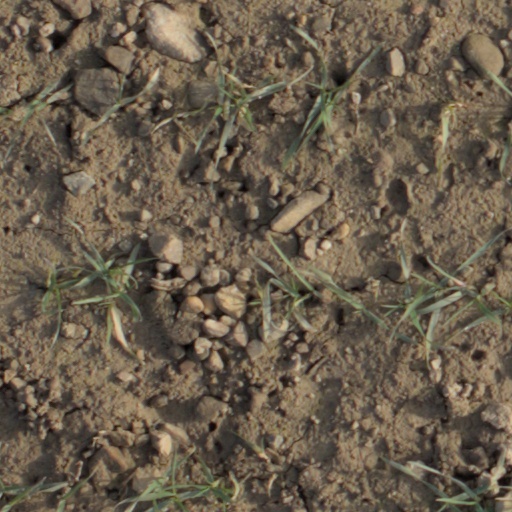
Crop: wheat